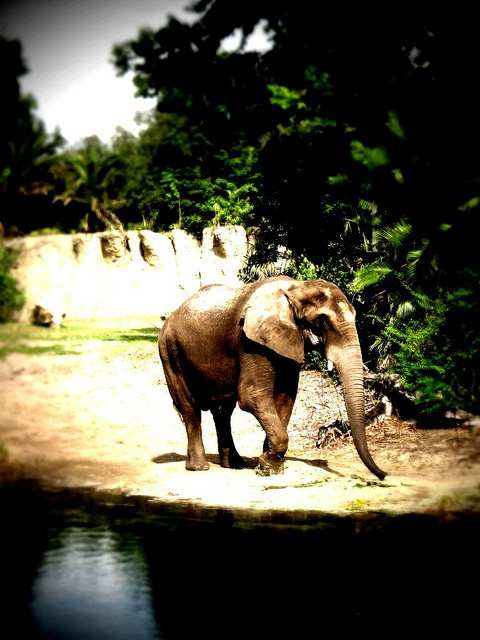
a big elephant stand in front of a body of water
A single elephant is seen walking near the water.
An elephant is standing in the dirt near the water.
I THINK THIS IS A PHOTO OF A YOUNG ELEPHANT
An elephant walks down a path between some water and some trees.